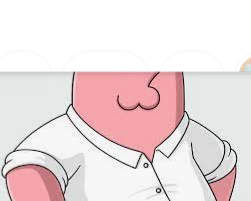
Portrait style: Cartoon Portrait